Andavadoaka

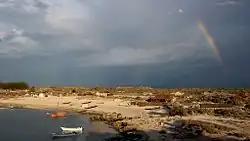
The beach of Andavadoaka

Andavadoaka is a small fishing village located on the southwest coast of Madagascar. It is located in the Morombe (district), 45 km south of the town of Morombe in the region of Atsimo-Andrefana. It belongs to the rural municipality of Befandefa.